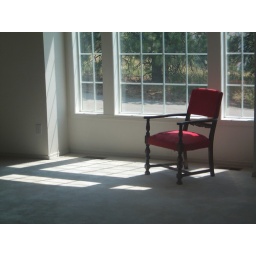
a chair in a window